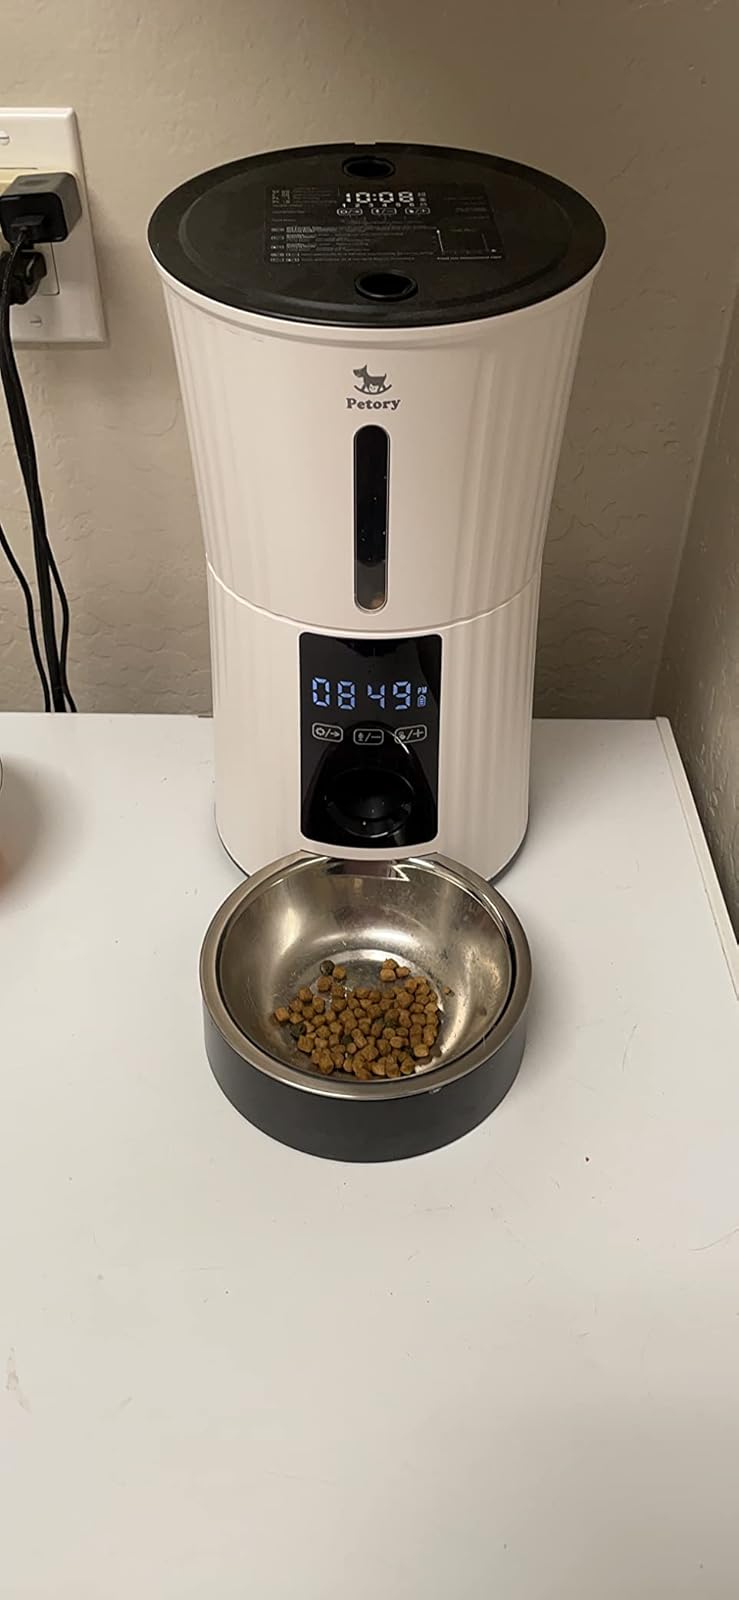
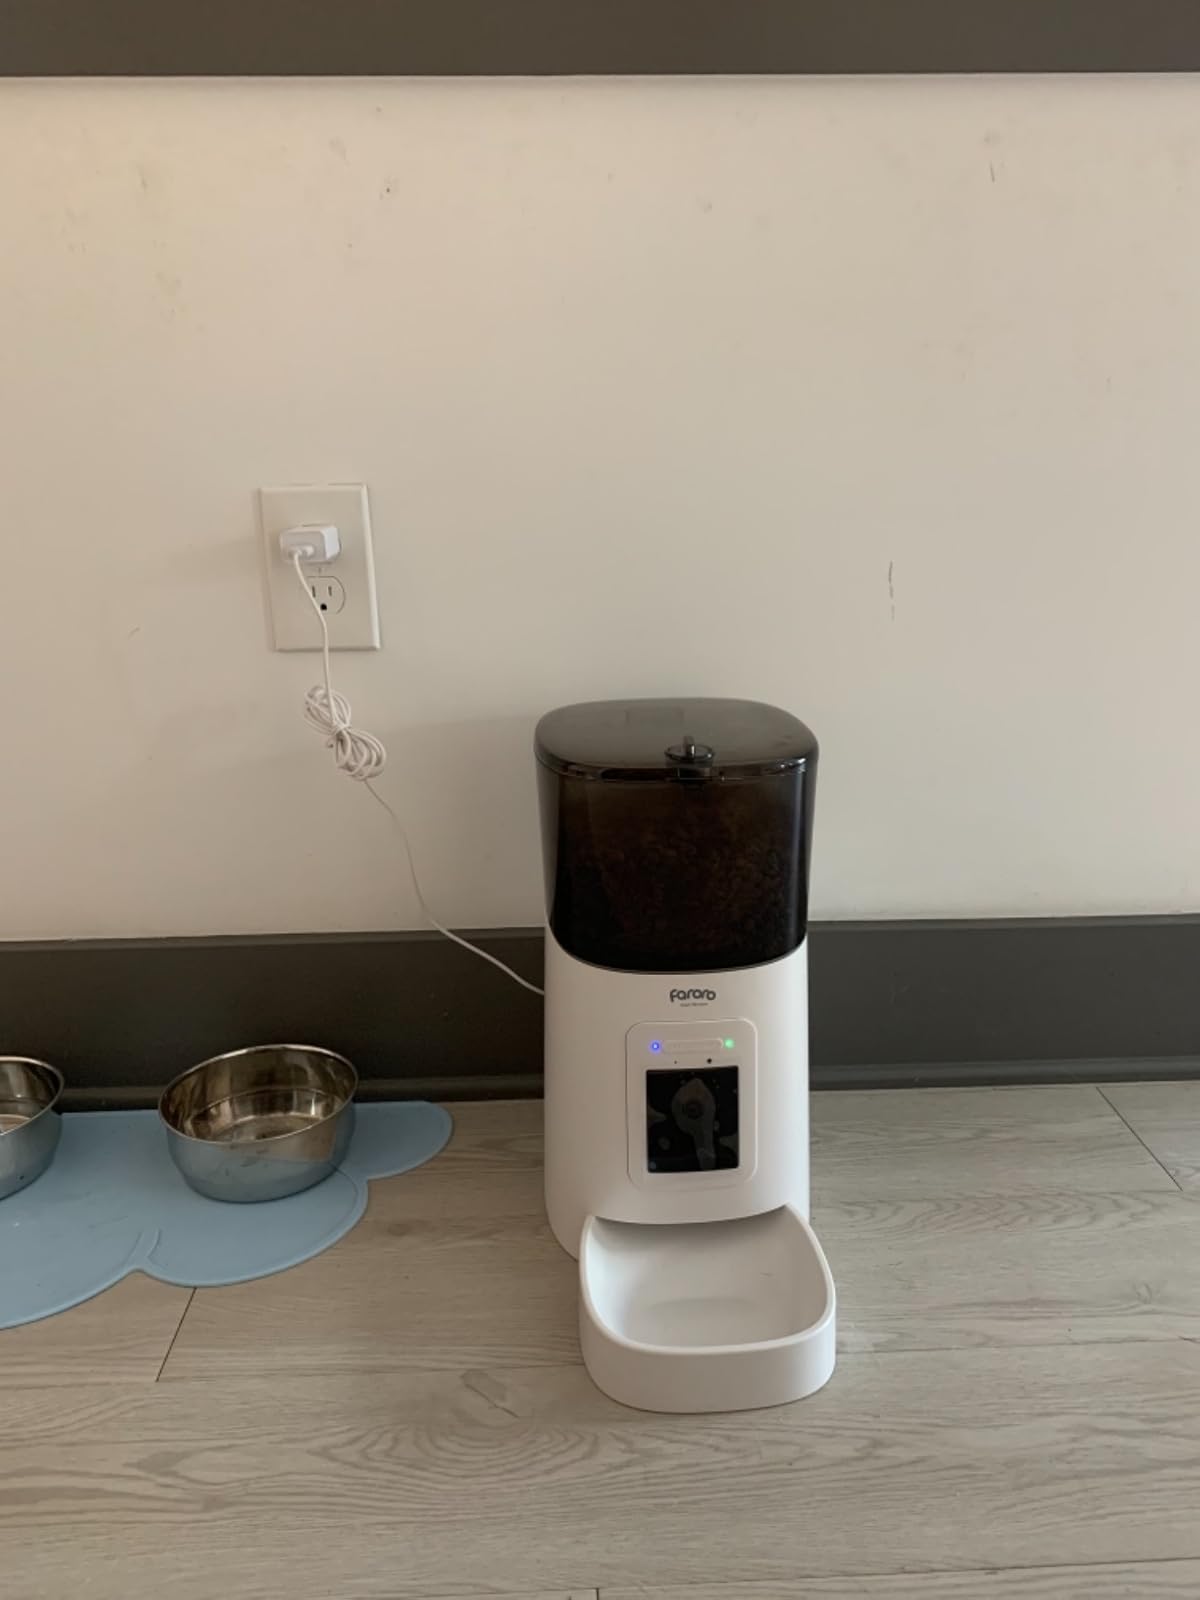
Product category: items_feeder
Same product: no